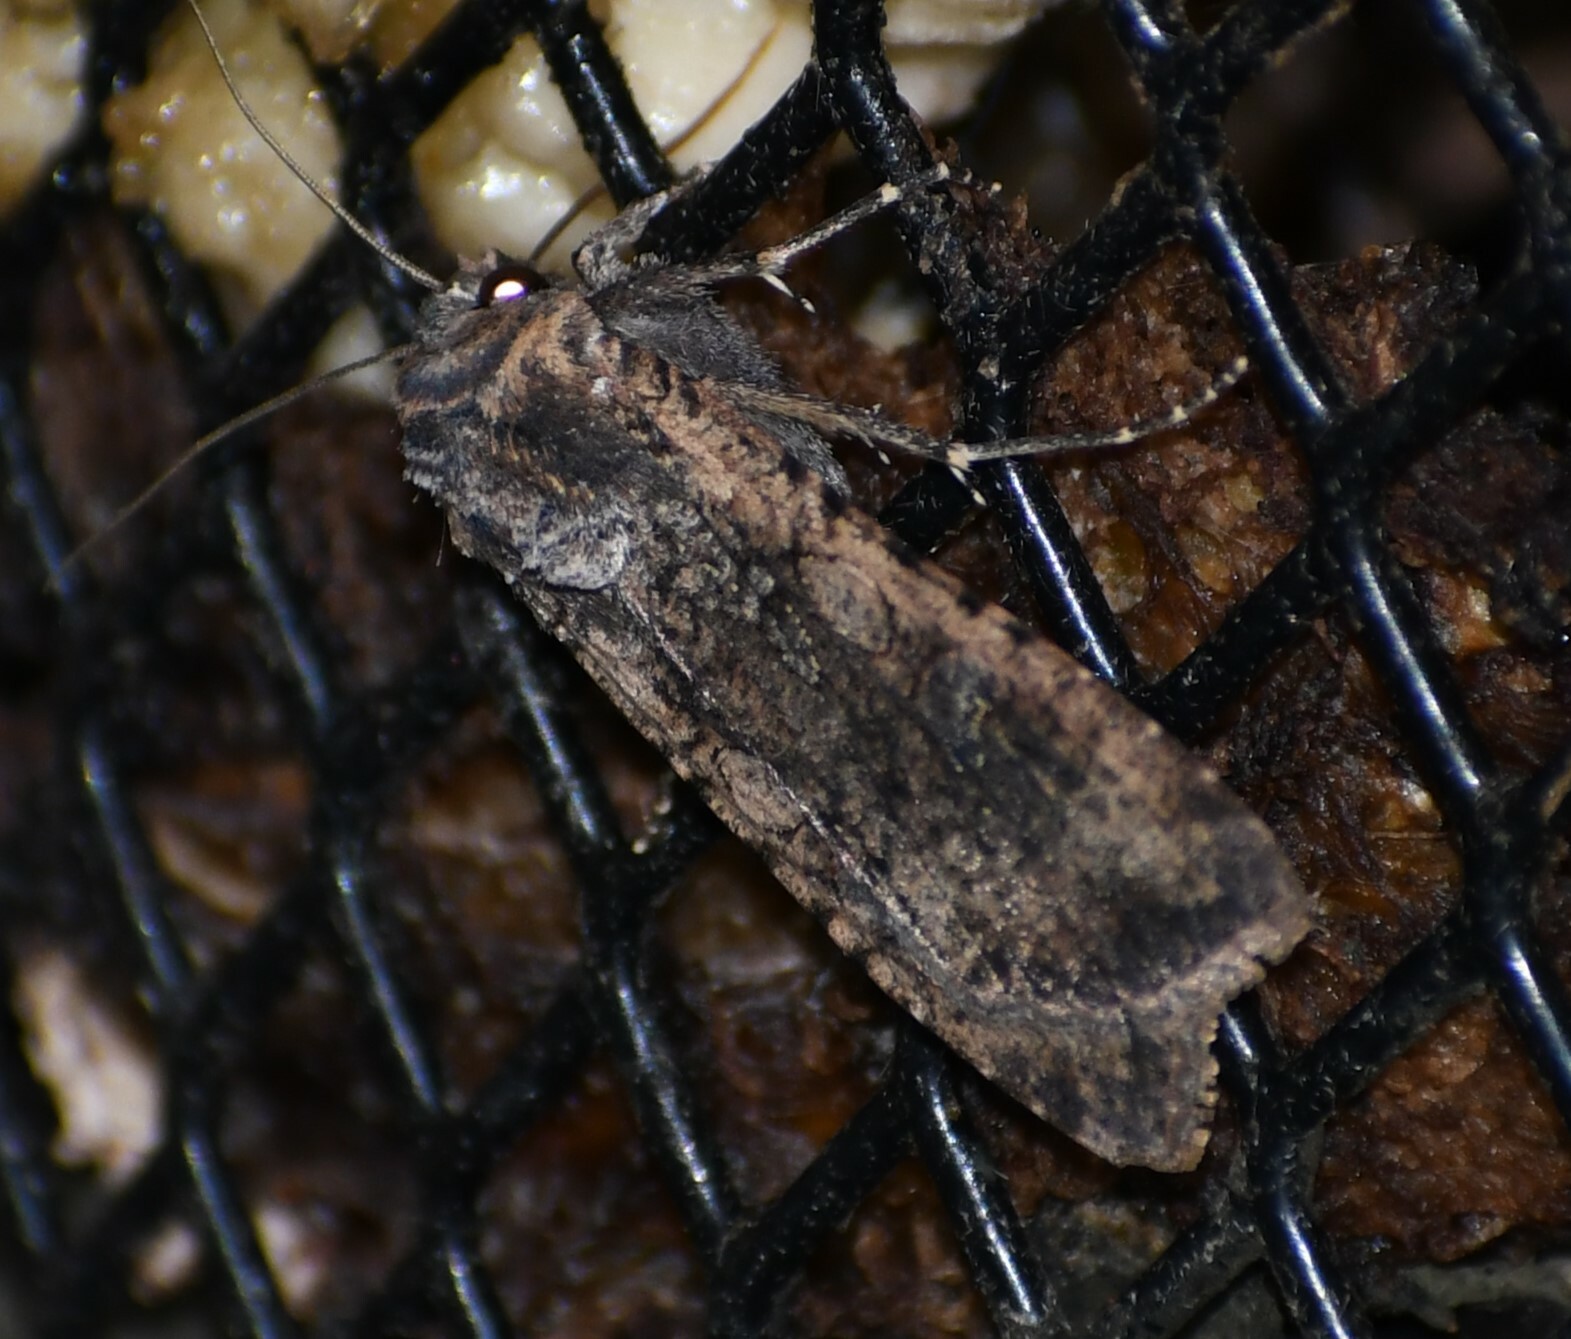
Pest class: cutworms